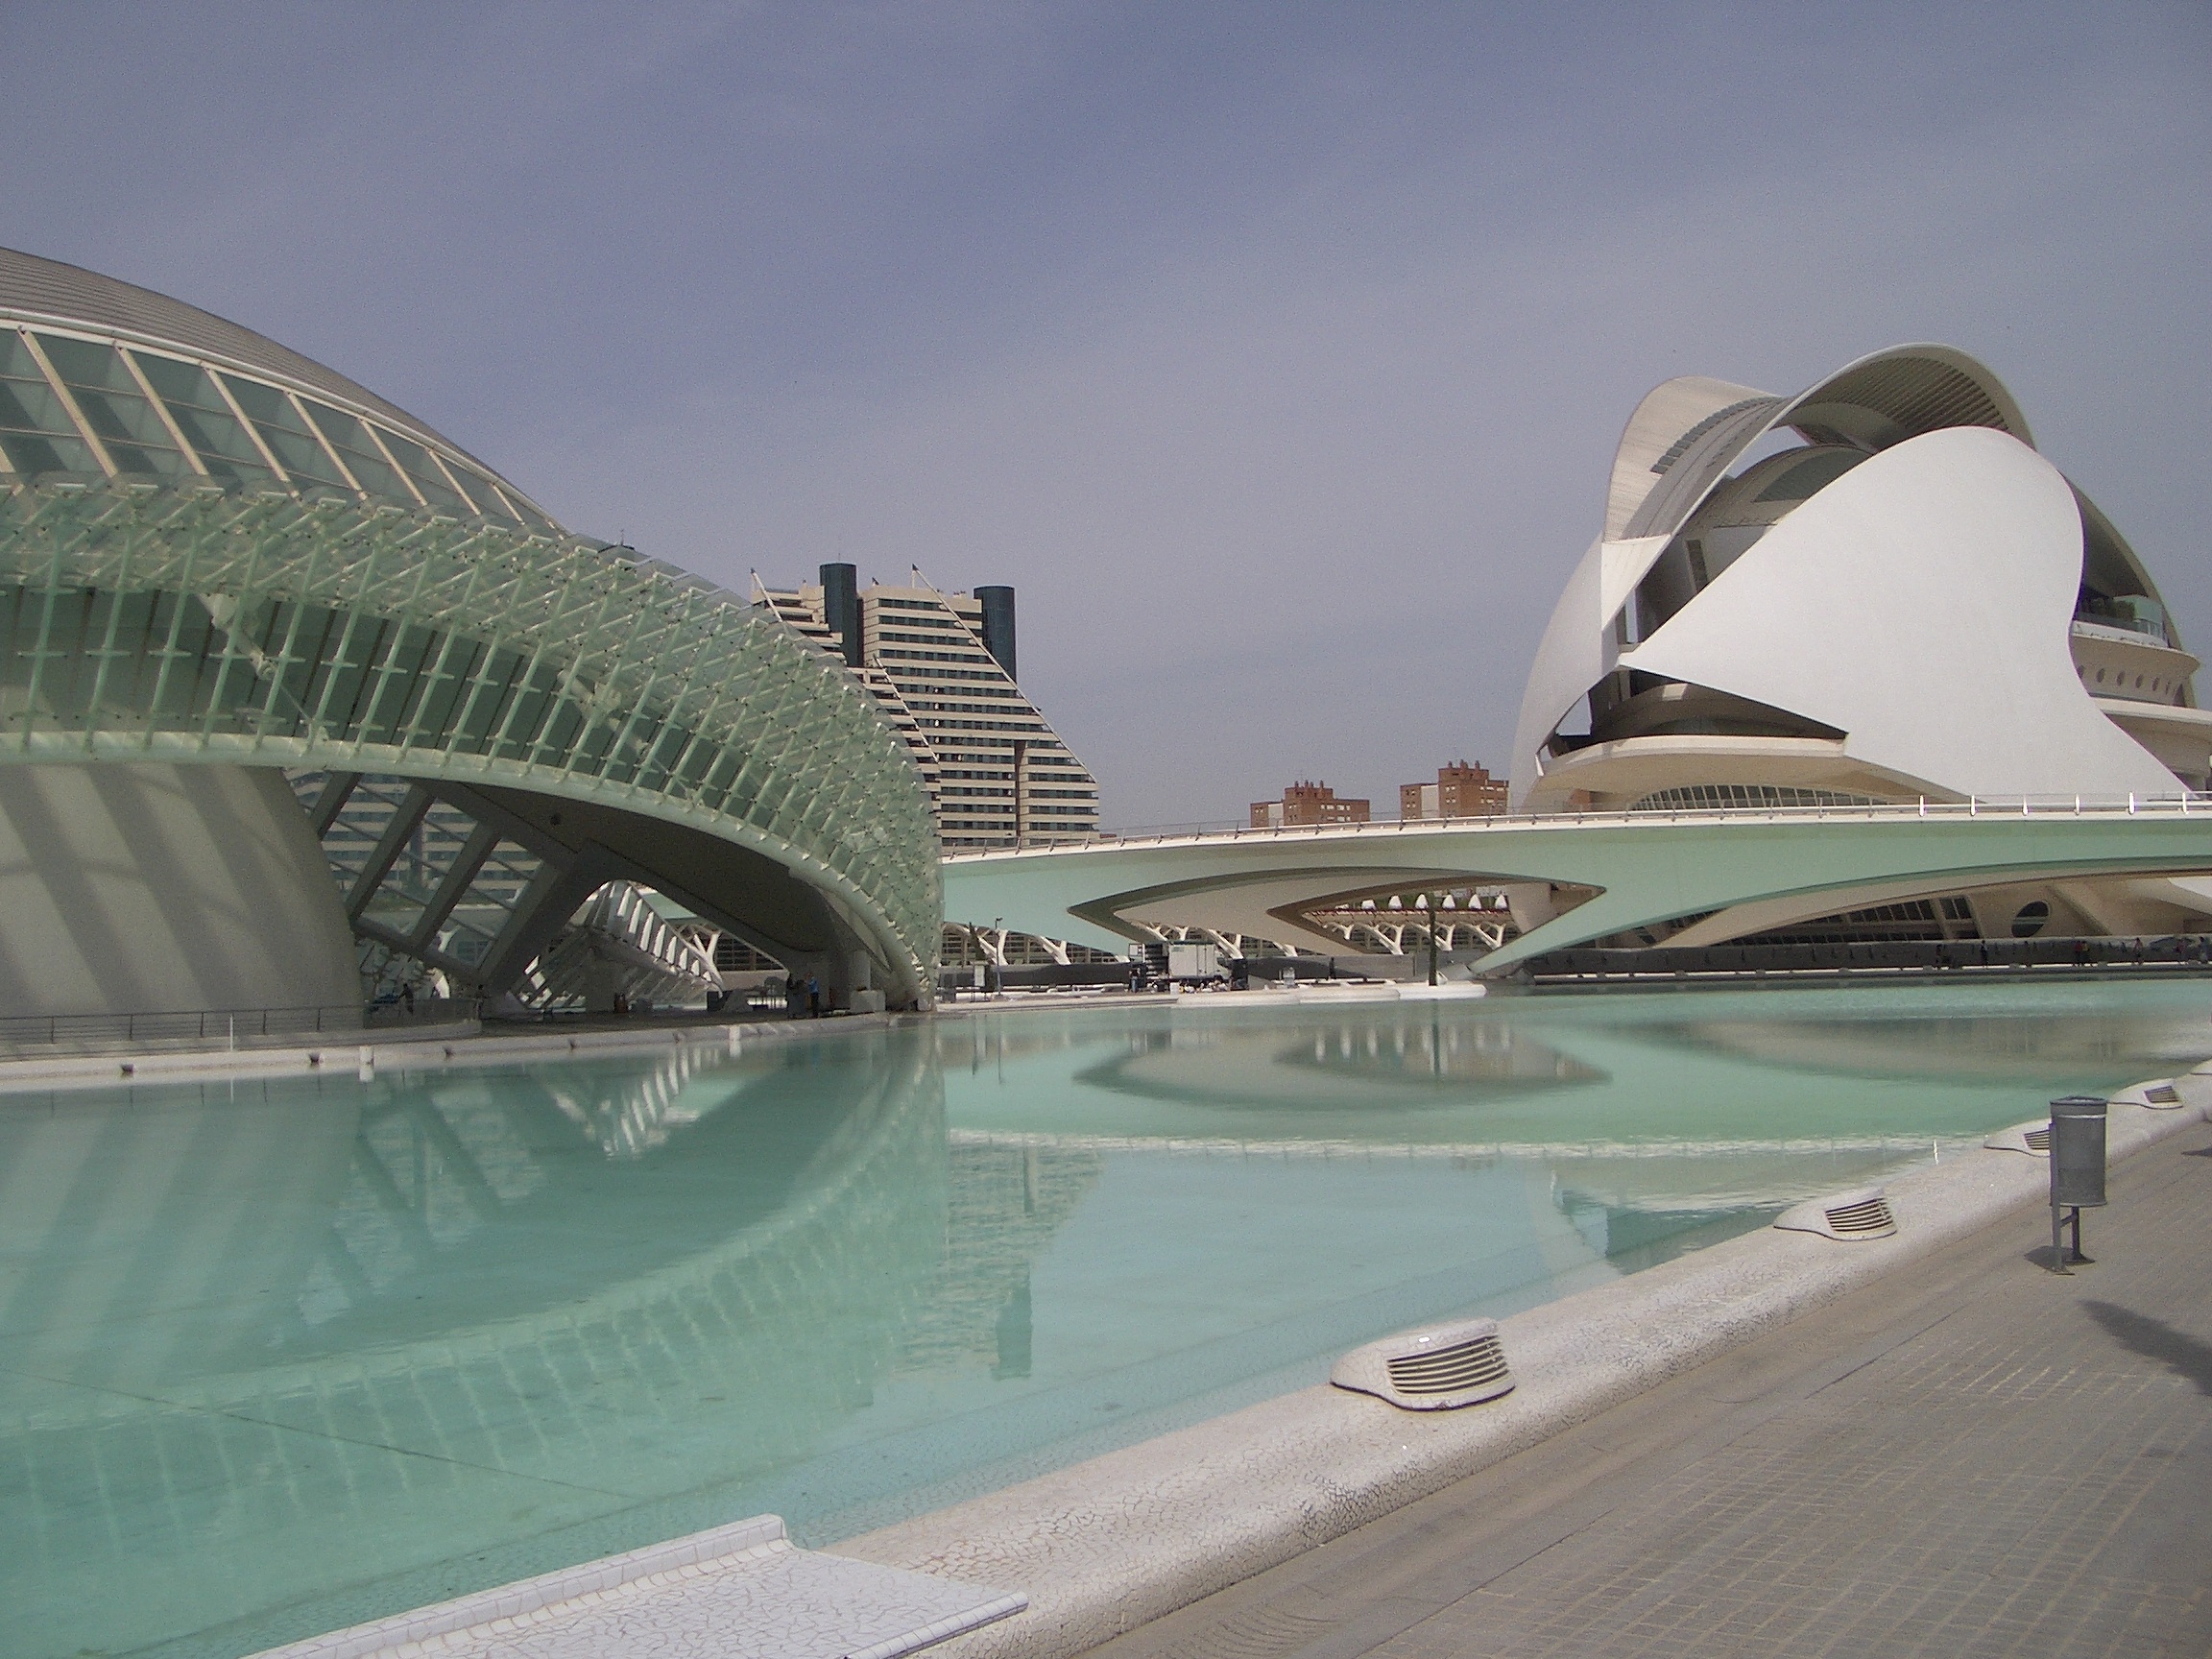
architecture, structure, building, city, swimming pool, modern, stadium, spain, design, valencia, city of arts and sciences, sport venue